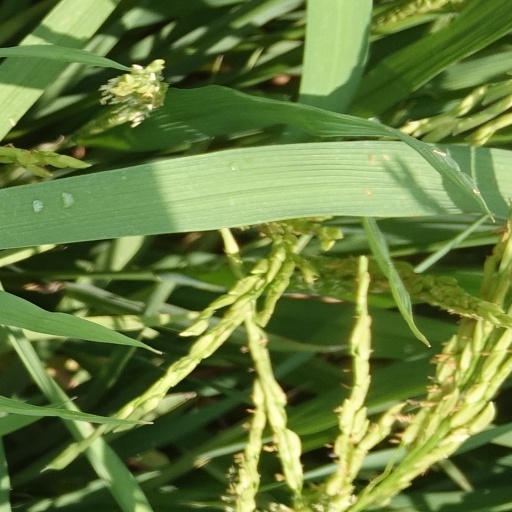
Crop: rice